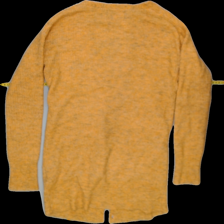
View: back
Type: Cardigan
Category: Ladies
Brand: Bikbok
Colors: Yellow
Material: 40%acrylic 60%nylone
Pattern: Plain
Cut: Long
Size: XS
Season: All
Trend: No trend
Stains: No
Damage: 0
Price range: 50-100
Recommended usage: Export